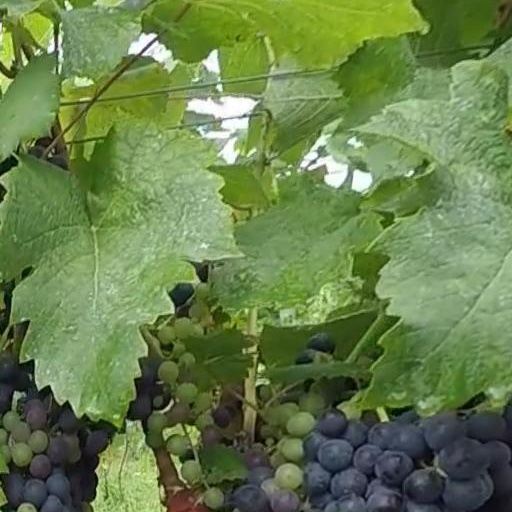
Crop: grape